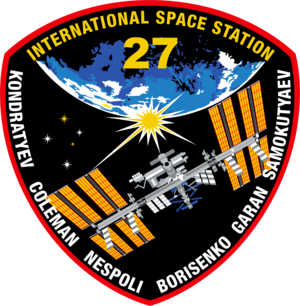
L'Expédition 27 est le 27ᵉ roulement de l'équipage permanent de la Station spatiale internationale (ISS). Cette expédition commence officiellement le 16 mars 2011.
Alexandre Mikhaïlovitch Samokoutiaïev est un cosmonaute russe, né le 13 mars 1970 à Penza.
Catherine Grace Coleman ou Caddy Coleman est une astronaute américaine de la NASA née le 14 décembre 1960. Chercheuse en chimie, elle est sélectionnée par la NASA en 1992 dans le groupe d'astronaute 14 de la NASA. Elle a participé à deux missions de la navette spatiale américaine en tant que spécialiste de mission sur les vols STS-73 en 1995 et STS-93 en 1999. Fin 2010/2011 elle fait partie de l'équipage permanent de la station spatiale internationale en tant qu'ingénieure de vol dans le cadre de l'expédition 26/27.